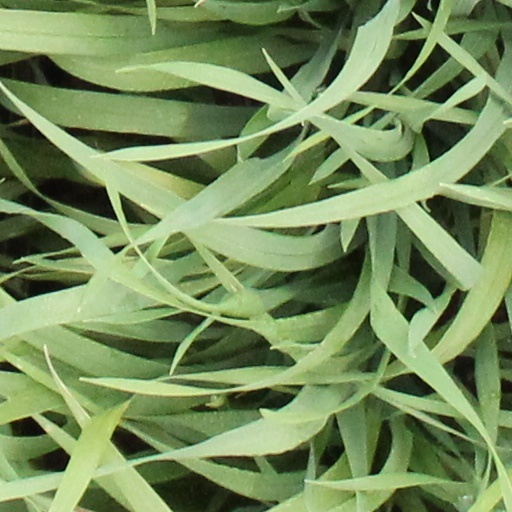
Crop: wheat